Stockbridge–Munsee Community

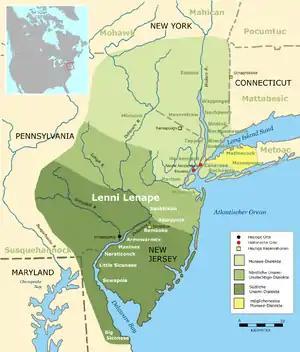
Map showing the aboriginal boundaries of Lenape territories divided by dialect with Munsee speakers in the lightly shaded northernmost area

The Munsee were Lenape who occupied the northern part of their total territory. As they spoke the Munsee dialect, one of the major three branches of the language, they were sometimes referred to by colonists and settlers by that term. They occupied coastal areas around present-day New York City, the western part of Long Island, and northern New Jersey. Lenape to the South spoke two other dialect variations.